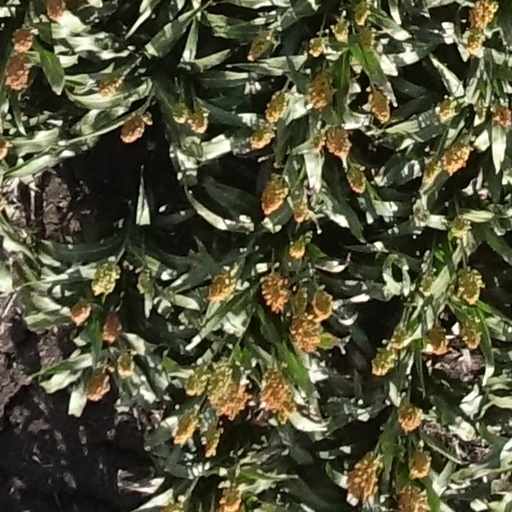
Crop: sorghum